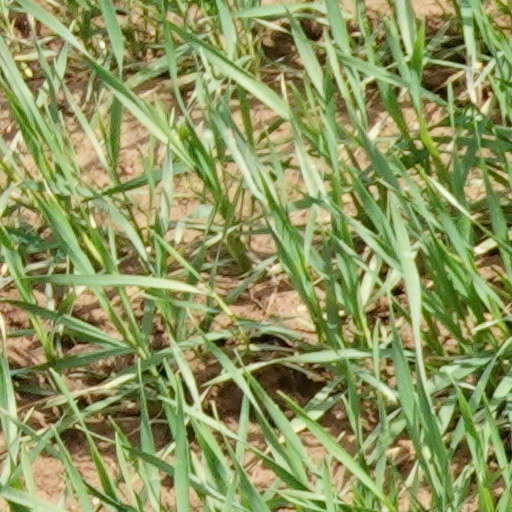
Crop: wheat